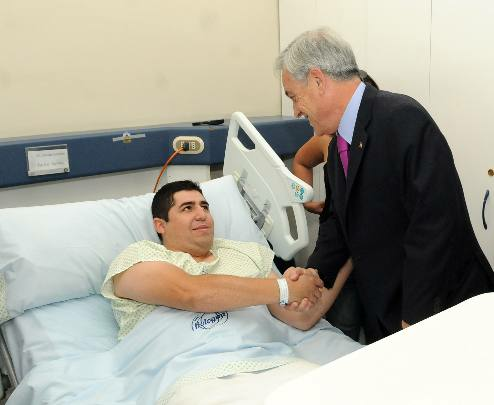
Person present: Yes